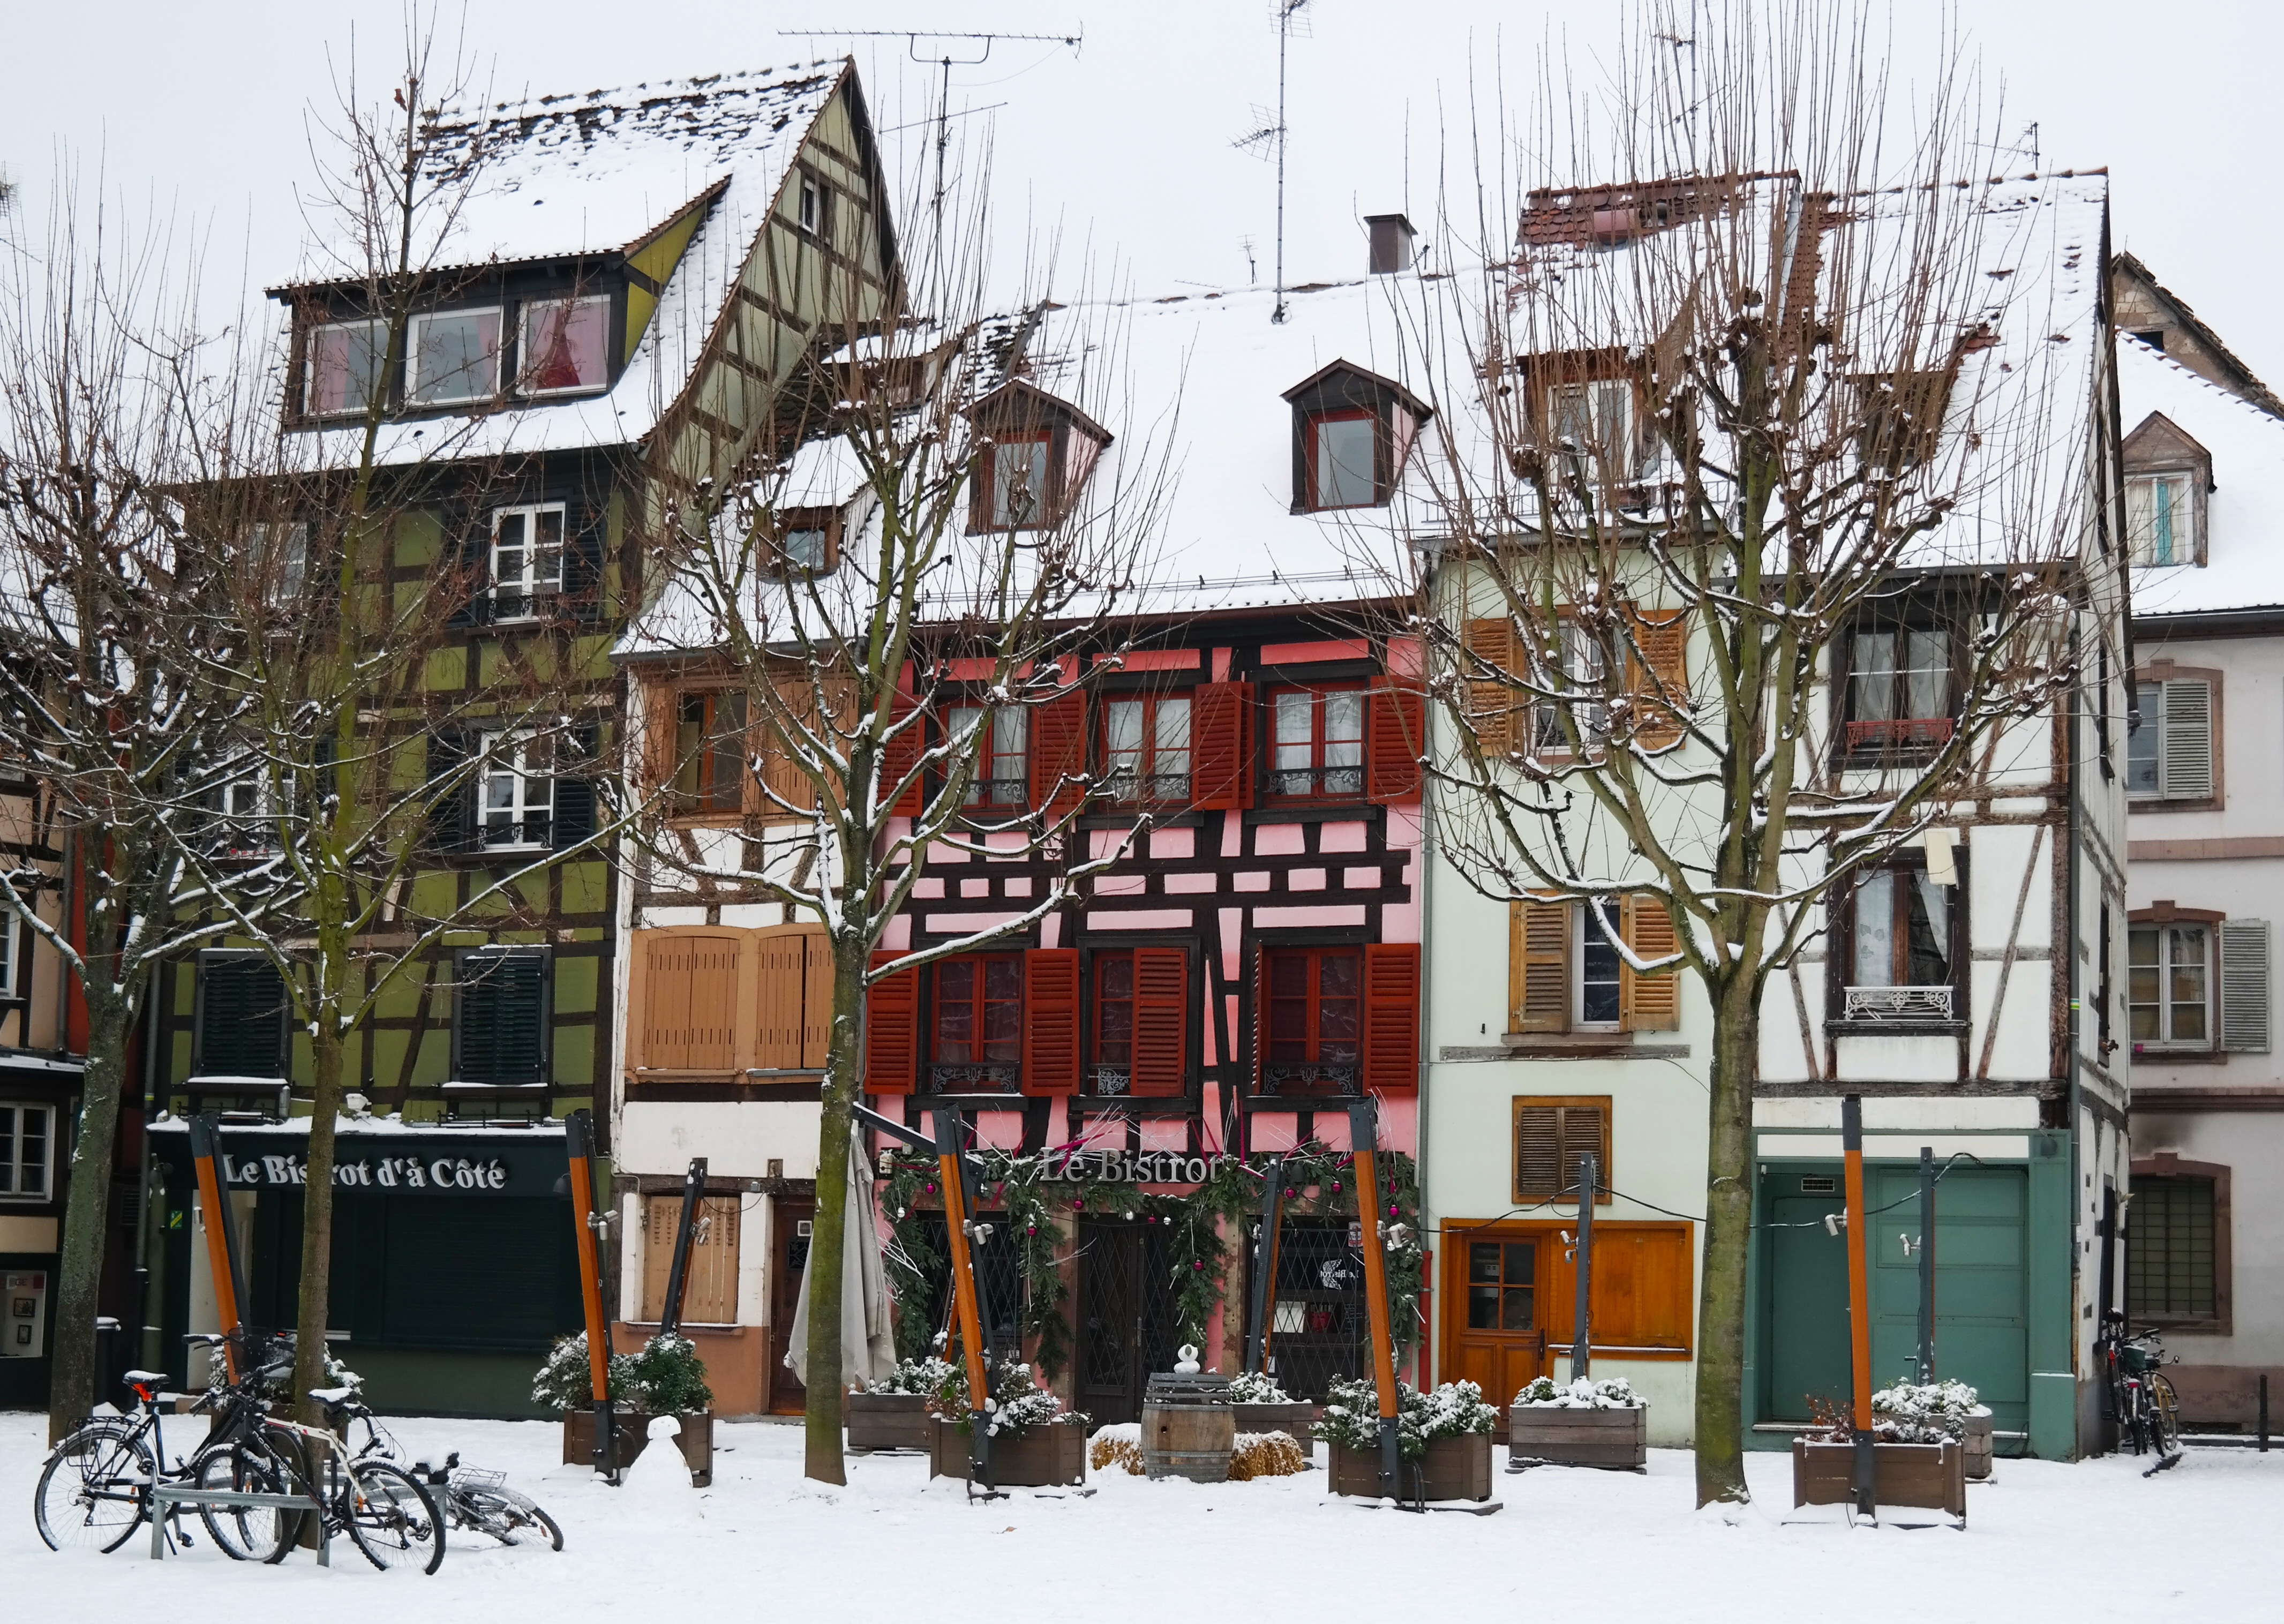
snow, winter, street, town, city, downtown, france, suburb, weather, facade, season, houses, strasbourg, yard, neighbourhood, urban area, residential area, the old city, human settlement